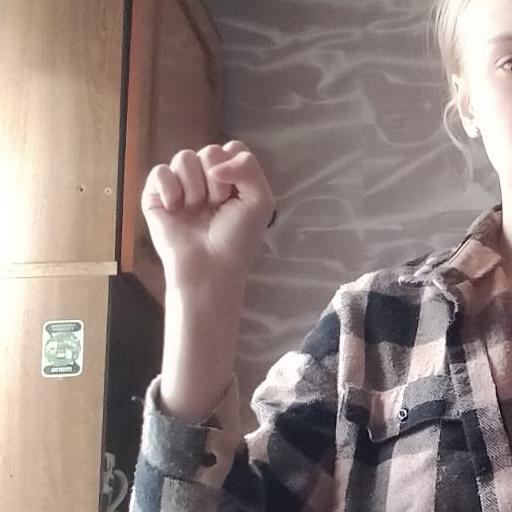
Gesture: fist